Glochid

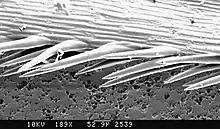
Glochids are barbed, making removal difficult. Pictured is the similarly barbed foxtail.

If the glochidia are allowed to remain in the skin, a dermatitis may ensue that will persist for months. It may help to treat the affected area with a topical corticosteroid. However, since the presence of glochidia is the inciting factor, removal of these minute spines is generally preferable.